Question: Please indicate a possible affordance area of the fork that can be used for holding
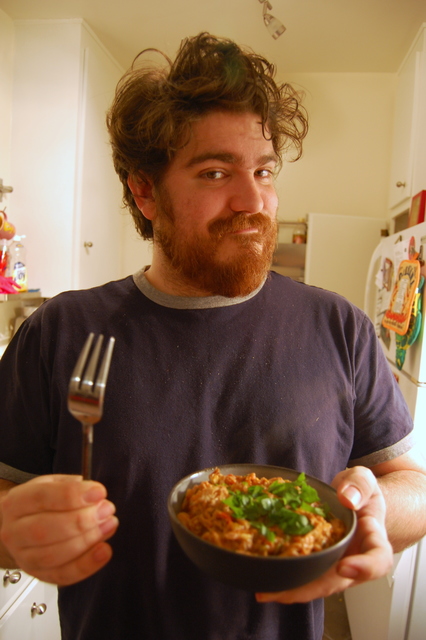
Answer: [68.045, 423.416, 95.507, 553.565]